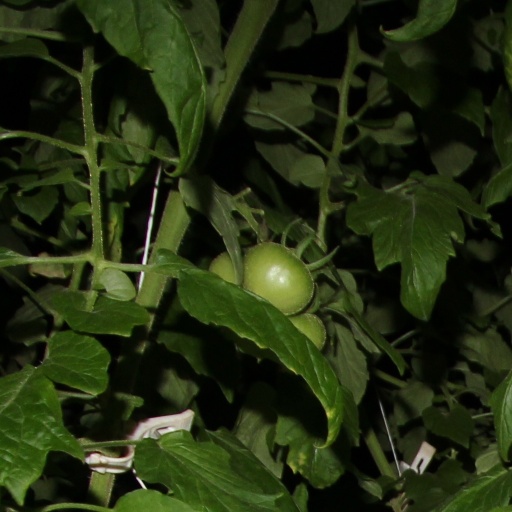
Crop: tomato